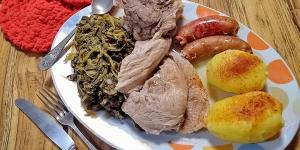
lacon con grelos